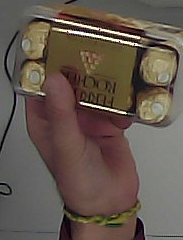
Product: rocher_chocolate